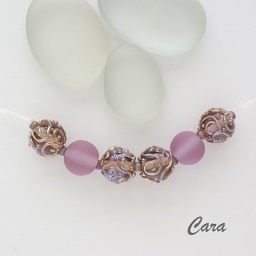
Six 14mm round beads in dusky pink transparent glass - four with raised silvered glass scrolls and dots, and two etched.